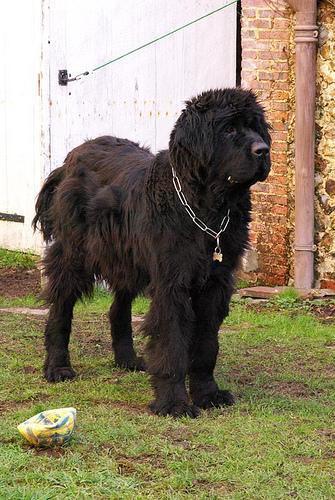
newfoundland